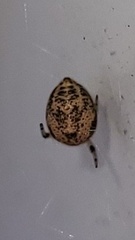
Species: Parasteatoda_tepidariorum